Rob Henry (American football)

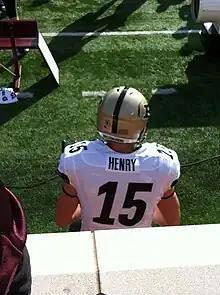
Henry in 2012

Robert Wayne Henry, III (born January 26, 1990) is a former American football player. He previously played quarterback and safety for the Purdue Boilermakers.